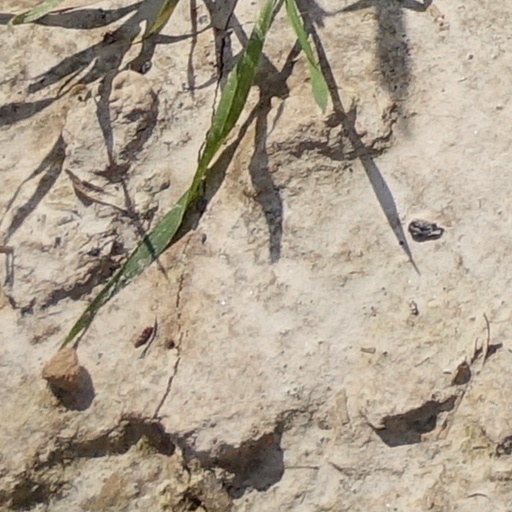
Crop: wheat